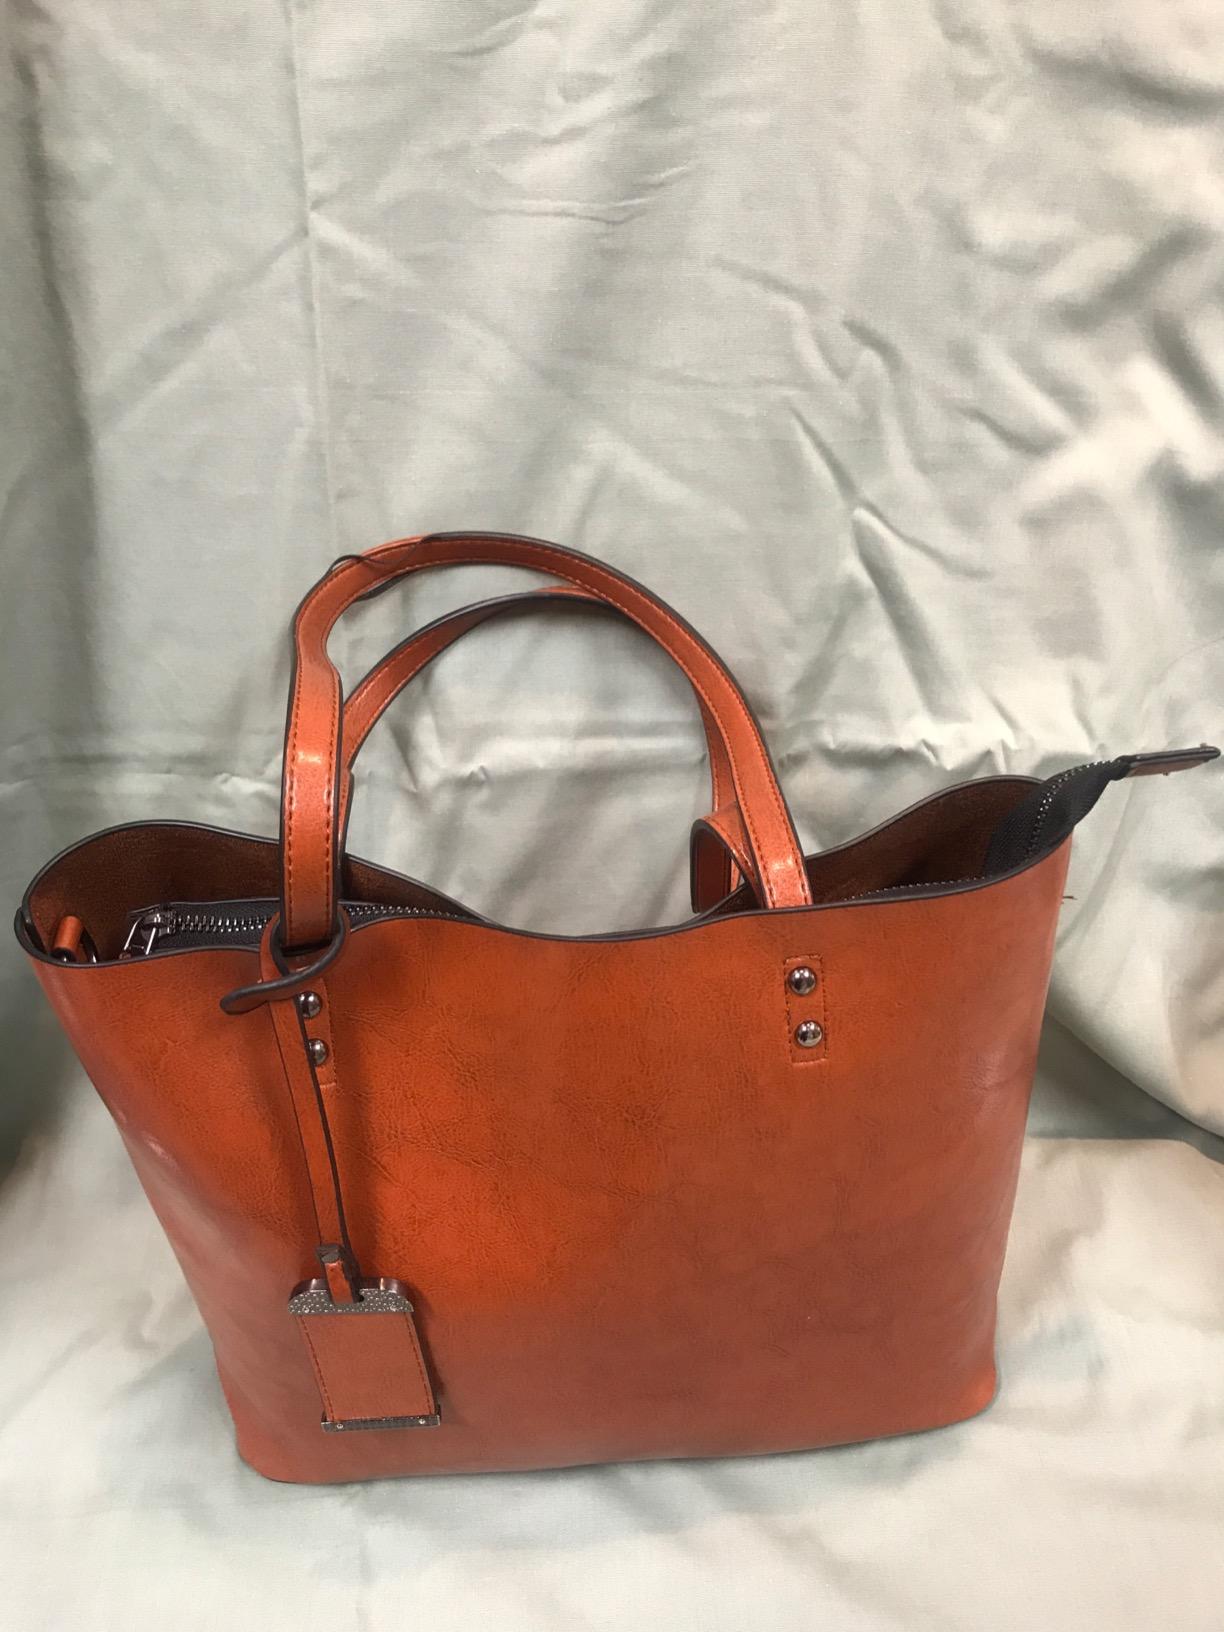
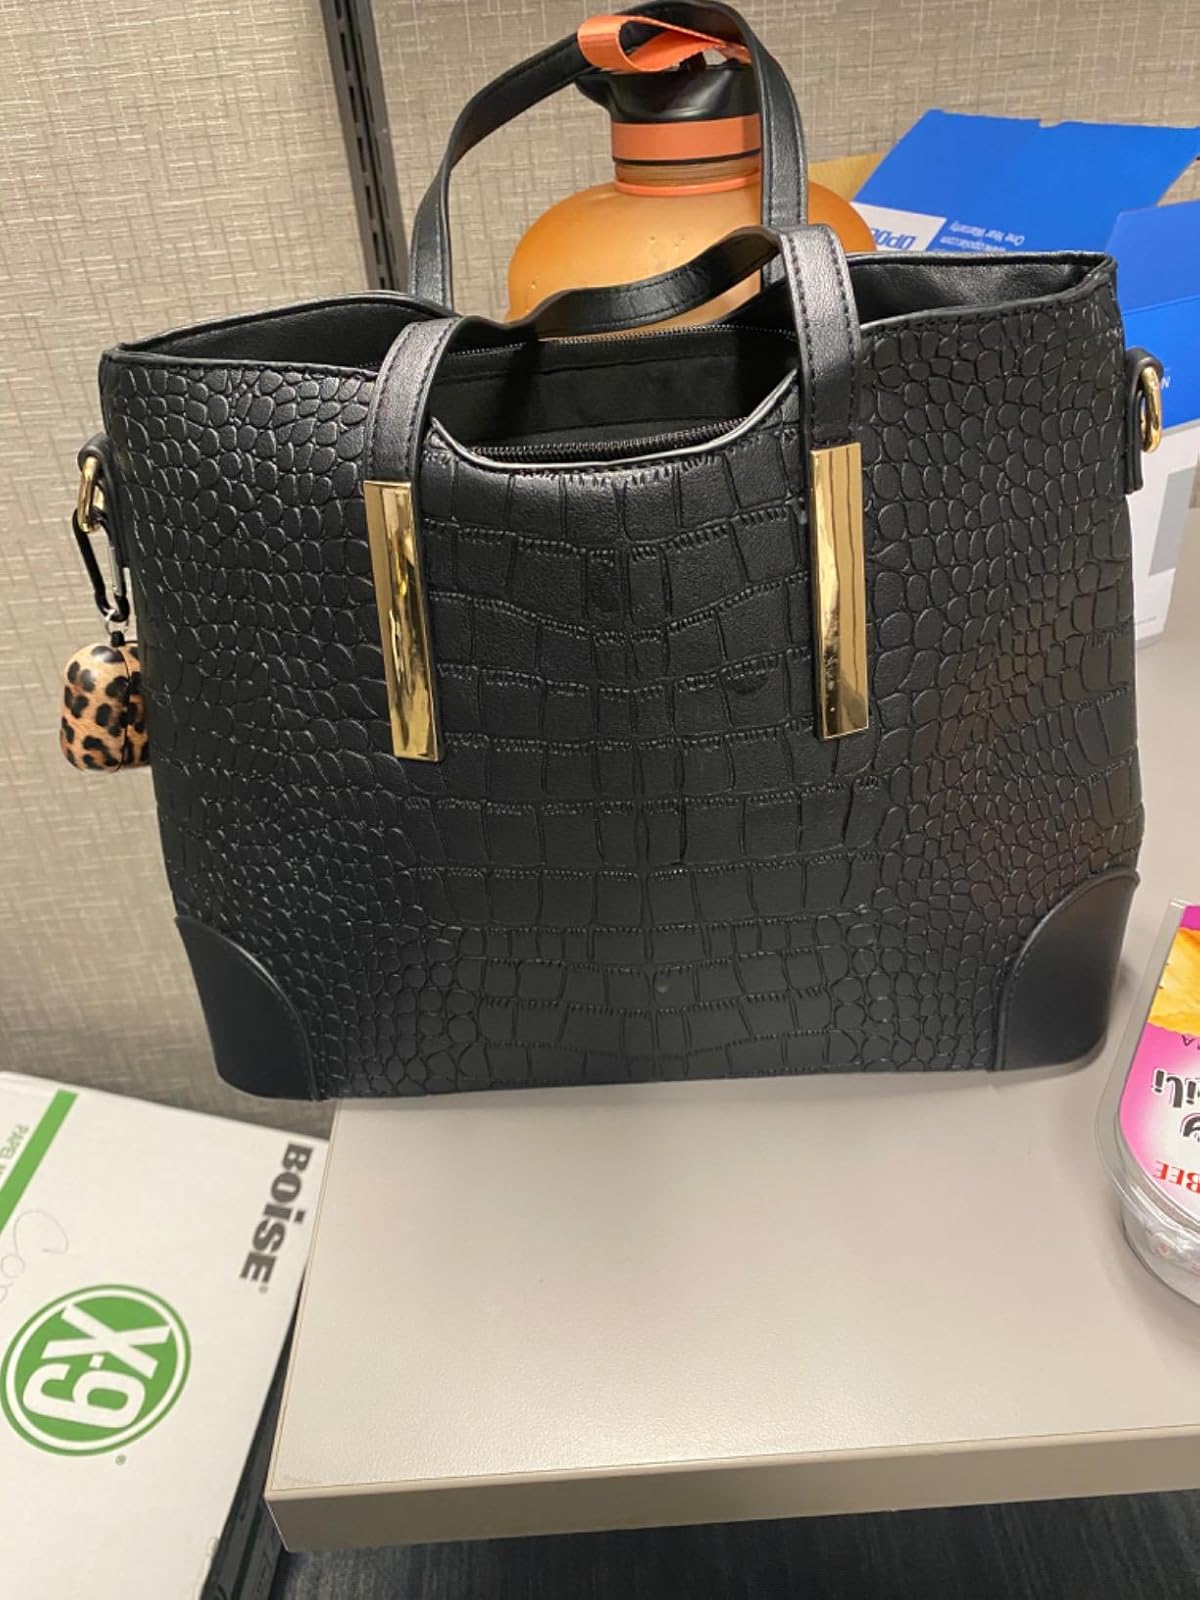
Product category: accessories_handbag
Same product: no